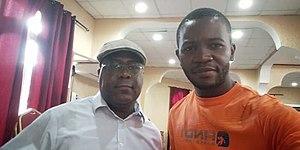
Décembre 2018 à Goma, seul journaliste à avoir accompagné partout Félix Tshisekedi qui deviendra président de la République, en campagne électorale.
Stanis Bujakera Tshiamala est un journaliste congolais travaillant pour le magazine panafricain Jeune Afrique, correspondant de l'agence de presse britannique Reuters et depuis 2017 chez Actualite.cd. Il est classé par le Magazine Kivuzik parmi les 50 personnalités les plus influentes en 2019 en République démocratique du Congo.